Hope Lange

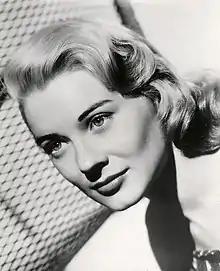
Lange in 1957

Hope Elise Ross Lange (November 28, 1933 – December 19, 2003) was an American film, stage, and television actress. She was nominated for the Golden Globe Award for Best Supporting Actress and the Academy Award for Best Supporting Actress for her portrayal of Selena Cross in the 1957 film "Peyton Place". In 1969 and 1970, she twice won the Primetime Emmy Award for Outstanding Lead Actress in a Comedy Series for her role as Carolyn Muir in the sitcom "The Ghost & Mrs. Muir".